Cercanías Málaga

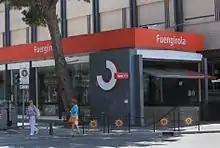
Estación de Fuengirola.

Cercanías Málaga is a commuter rail service between central Málaga, Spain, and towns in the province. The network consists of of track, with two lines and 23 stations in operation. The trains are powered by overhead lines and run on broad Iberian gauge track.